Science and technology in the Netherlands

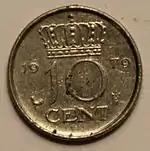
A Dutch 10 cent coin

R&D is supported by Dutch institutions, universities and industry, allowing the innovation system in the Netherlands to be highly ranked.